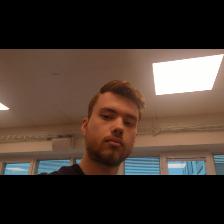
Label: Human